Kepler-7b

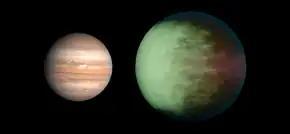
Size comparison of Kepler-7b with Jupiter, showing a rudimentary map of its atmosphere derived from telescope observations

Kepler-7b is one of the first five exoplanets to be confirmed by NASA's Kepler spacecraft, and was confirmed during the first 34 days of Kepler's science operations. It orbits a star slightly hotter and significantly larger than the Sun that is expected to soon reach the end of the main sequence. Kepler-7b is a hot Jupiter that is about half the mass of Jupiter, but is nearly 1.5 times its size; at the time of its discovery, Kepler-7b was the second most diffuse planet known, surpassed only by WASP-17b. It orbits its host star every five days at a distance of approximately . Kepler-7b was announced at a meeting of the American Astronomical Society on January 4, 2010. It is the first extrasolar planet to have a crude map of cloud coverage.